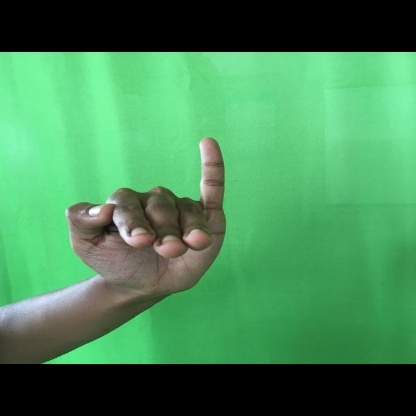
Mudra: Hamsapaksha